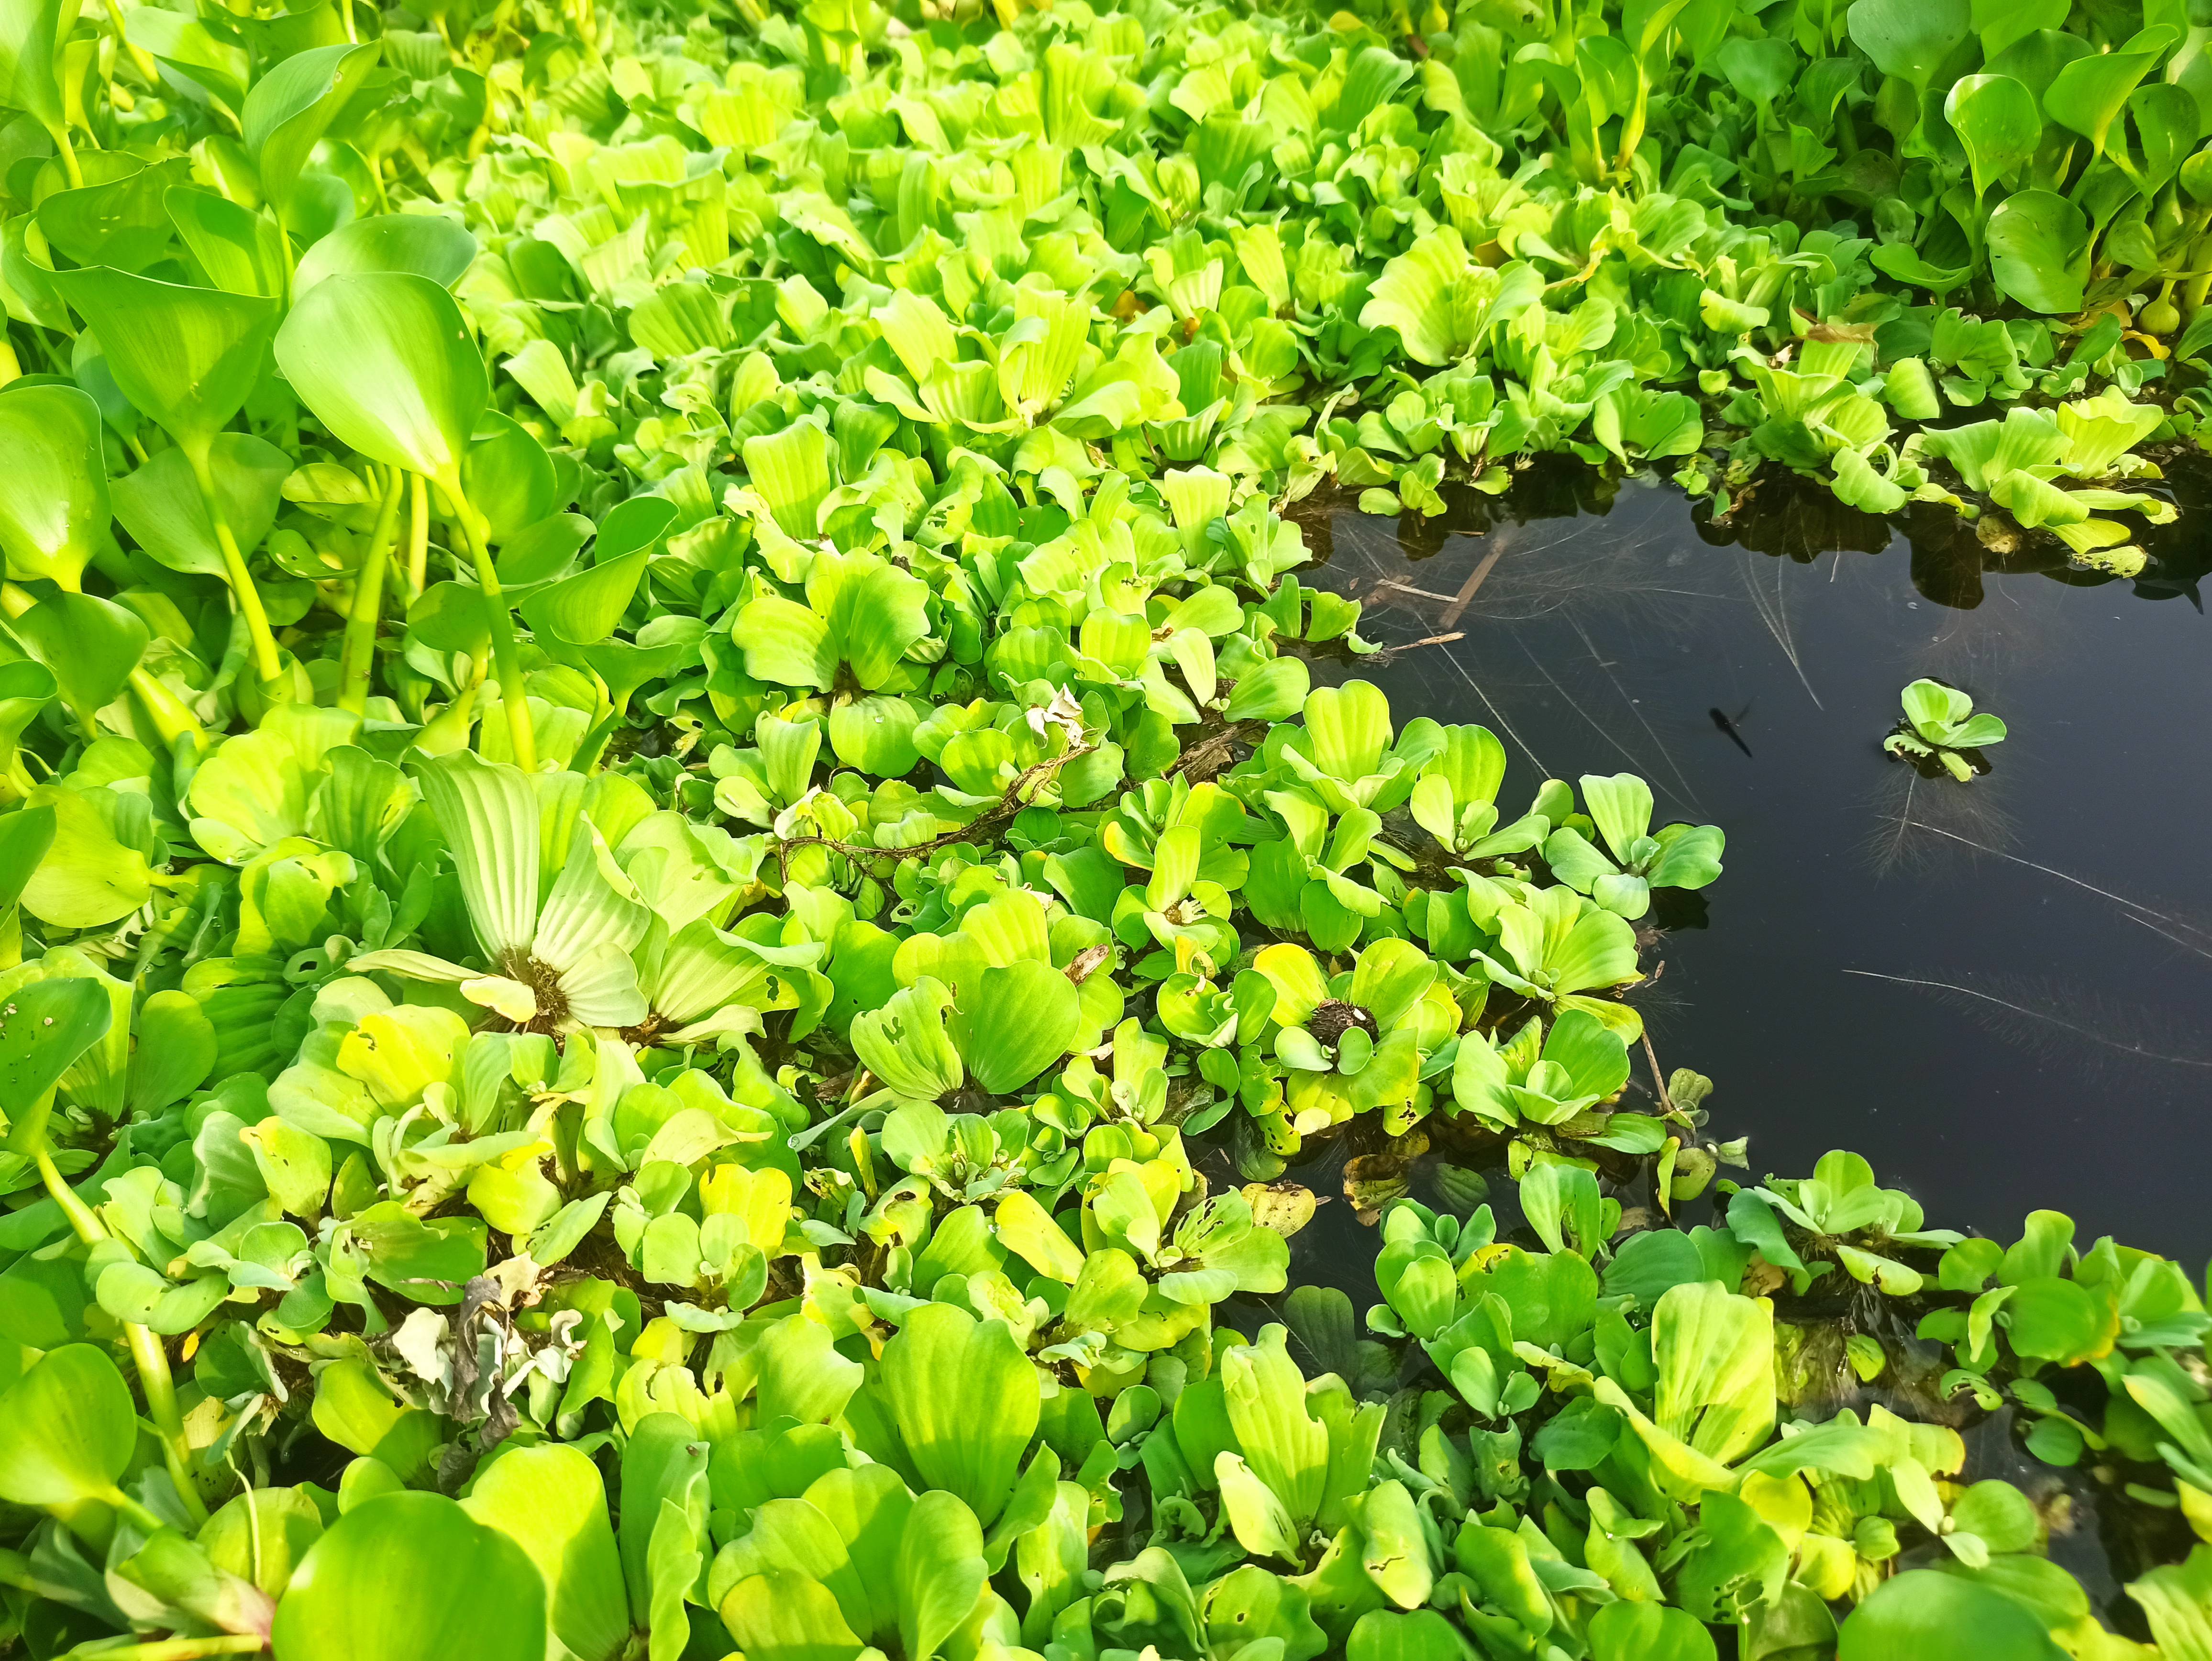
Species: Water Lettuce (Pistia stratiotes)